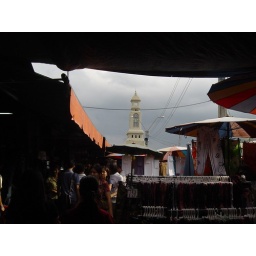
The clock tower at Cha Chu Tak market in Bangkok